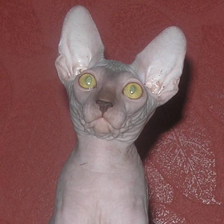
Species: cat
Breed: Sphynx